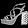
Label: Sandal